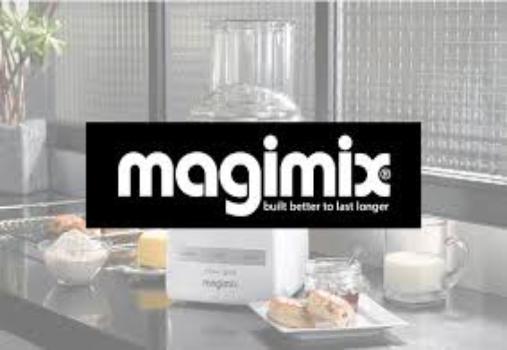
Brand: magimix
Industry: Necessities